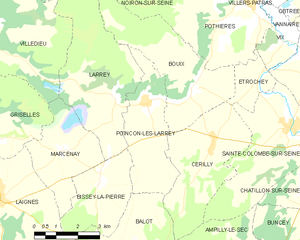
Poinçon-lès-Larrey est une commune française située dans le département de la Côte-d'Or en région Bourgogne-Franche-Comté.